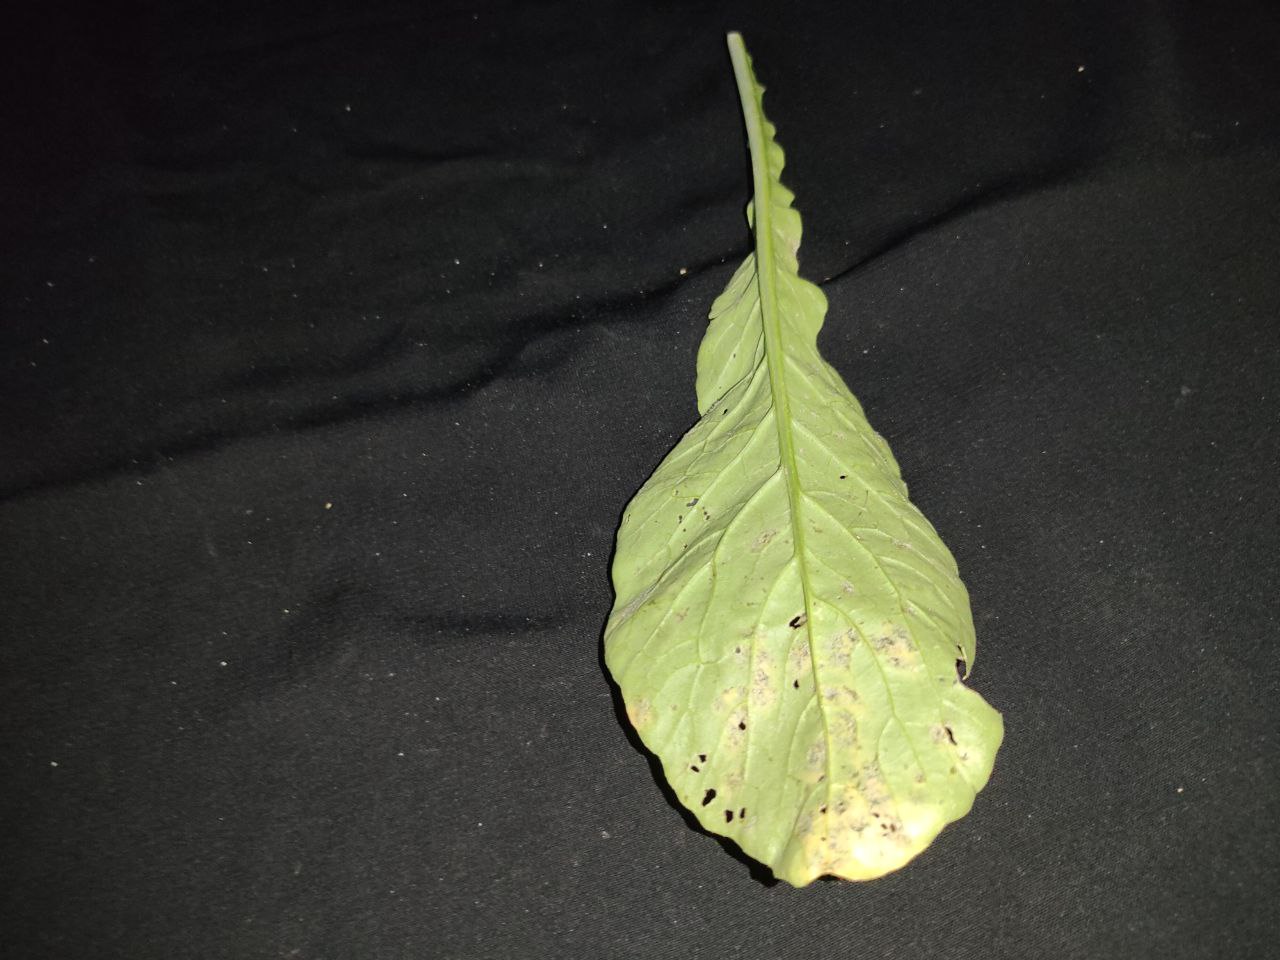
Label: Downey mildew